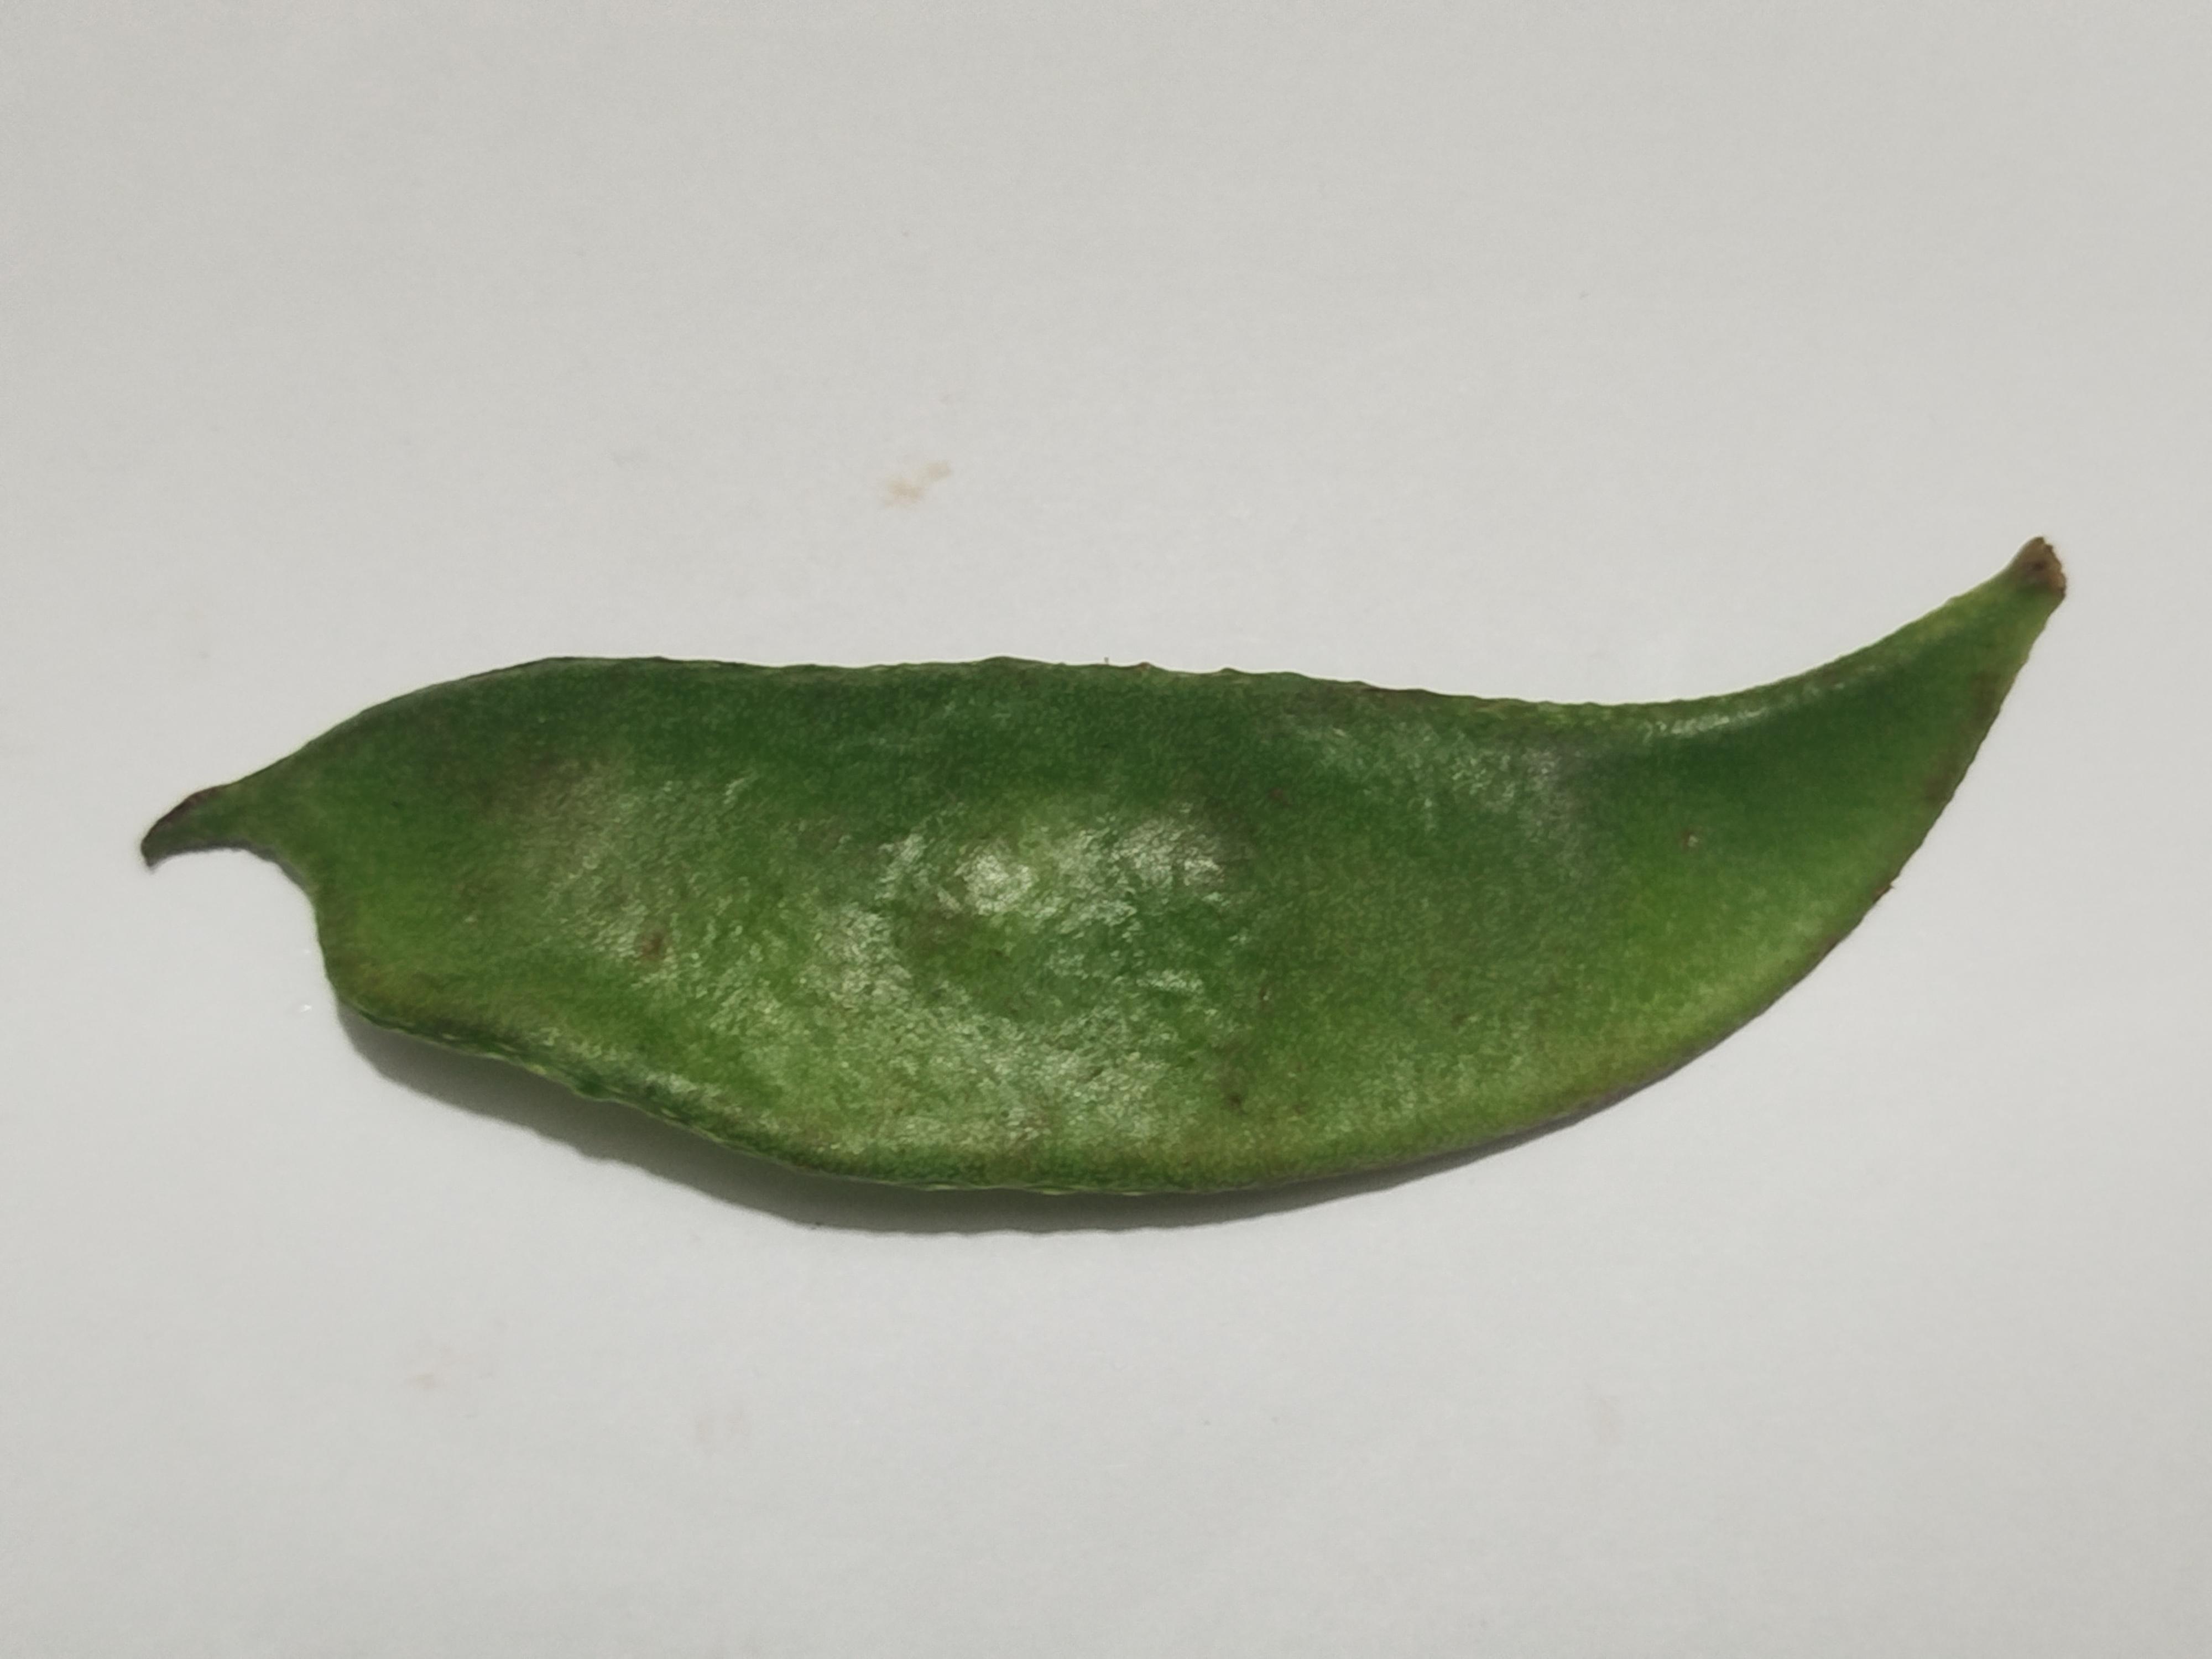
Label: Bean